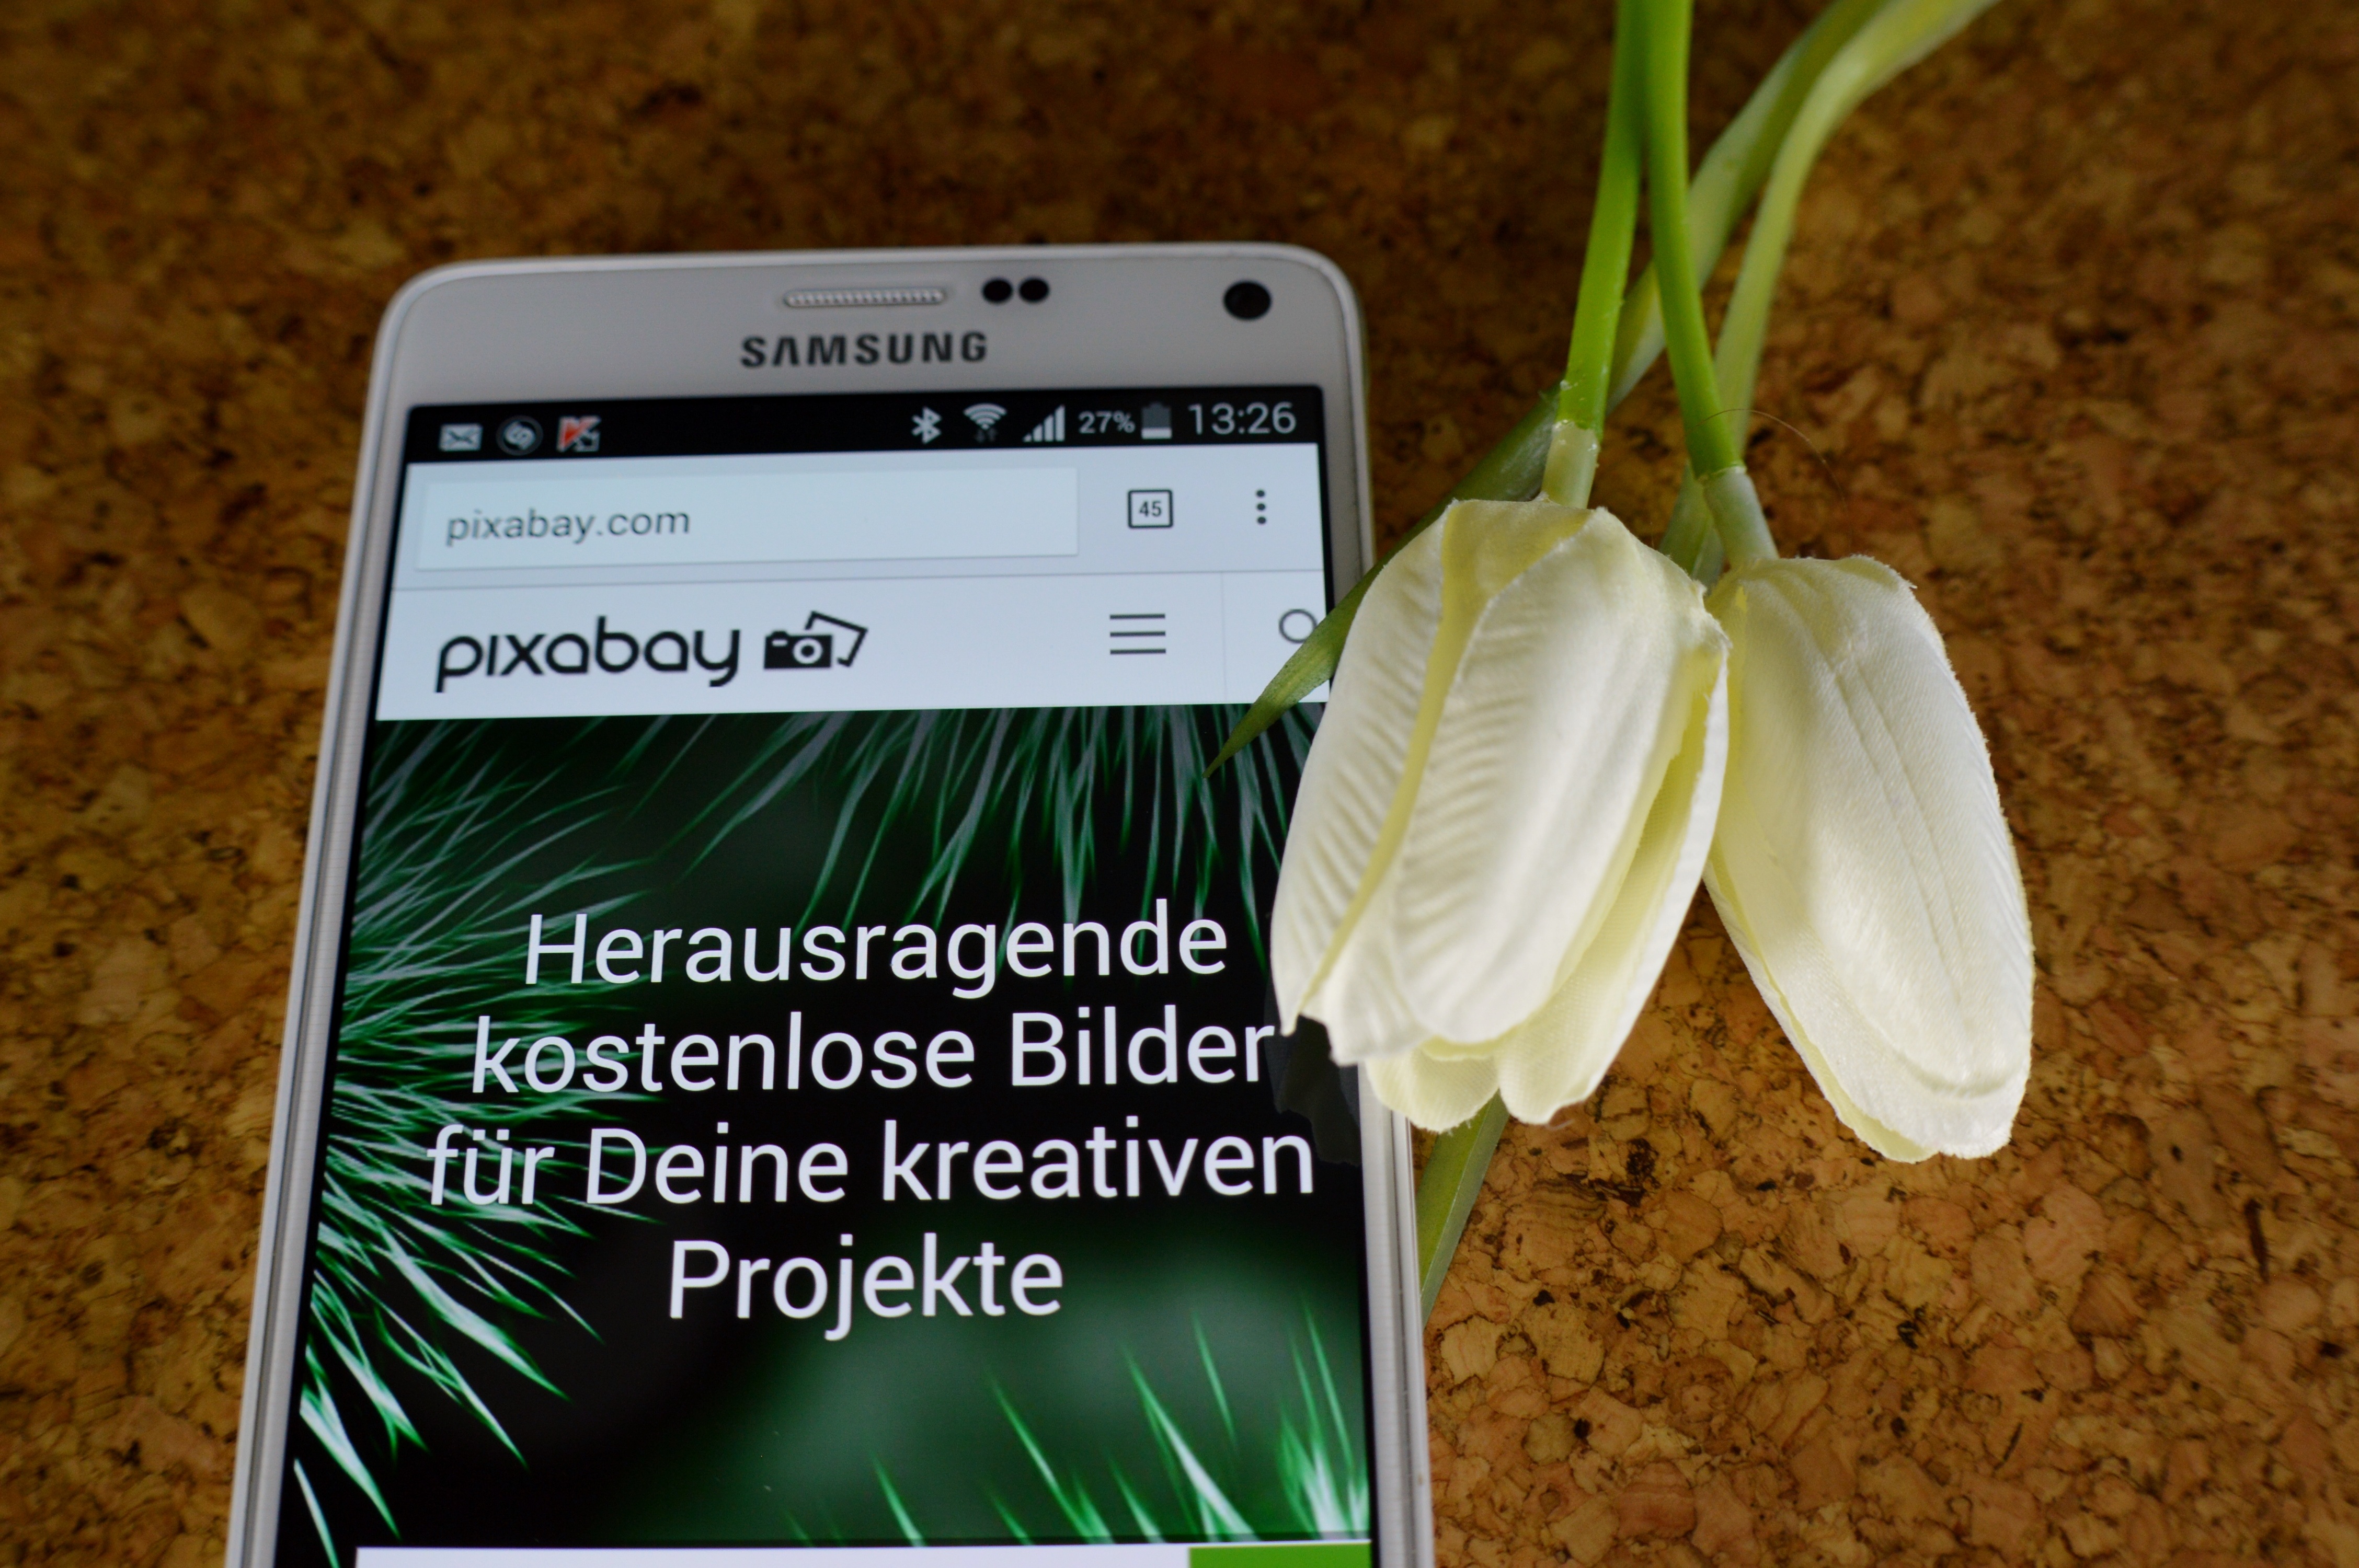
smartphone, screen, plant, leaf, flower, food, green, herb, produce, biology, mobile phone, samsung, flowering plant, pixabay, grass family, land plant